Bayonne

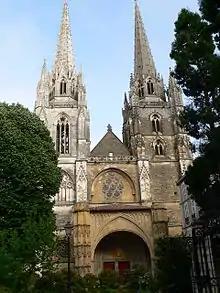
Sainte-Marie Cathedral

The port of Bayonne is located at the mouth of the Adour, downstream of the city. It also occupies part of communes of Anglet and Boucau in Pyrenees-Atlantiques and Tarnos in Landes. It benefits greatly from the natural gas field of Lacq to which it is connected by pipeline. This is the ninth largest French port for trade with an annual traffic of about 4.2 million tonnes of which 2.8 is export. It is also the largest French port for export of maize. It is the property of the Aquitaine region who manage and control the site. Metallurgical products movement are more than one million tons per year and maize exports to Spain vary between 800,000 and 1 million tons. The port also receives refined oil products from the TotalEnergies oil refinery at Donges (800,000 tons per year). Fertilizers are a traffic of 500,000 tons per year and sulphur from Lacq, albeit in sharp decline, is 400,000 tons.